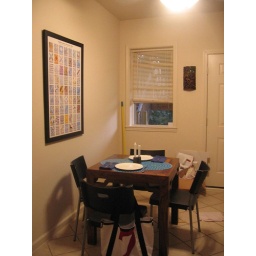
The table in the kitchen